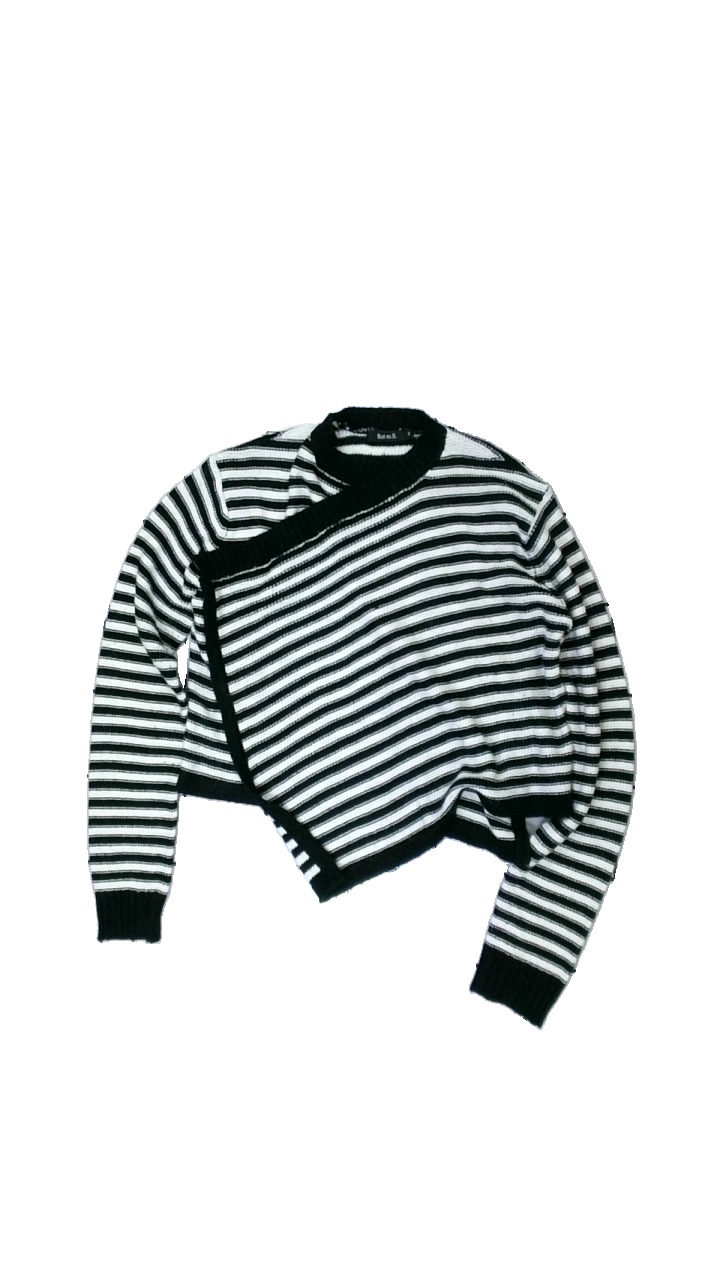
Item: Cardigan (Ladies)
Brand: Rut M.fl.
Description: randig kofta, lite luddig
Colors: Black, White
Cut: Regular
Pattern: Striped
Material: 100% acrylic
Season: All
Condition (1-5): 4
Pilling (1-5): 5
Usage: Reuse
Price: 50-100